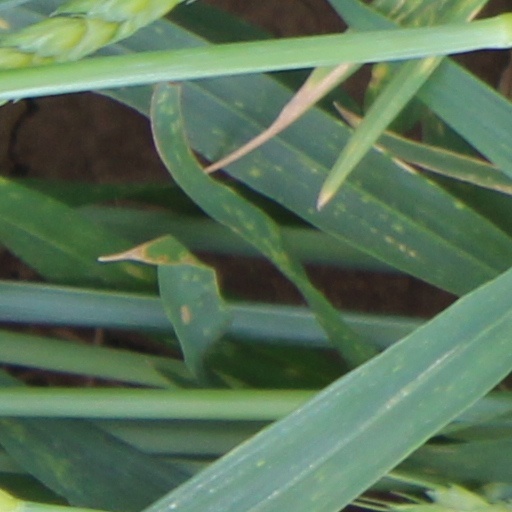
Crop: wheat